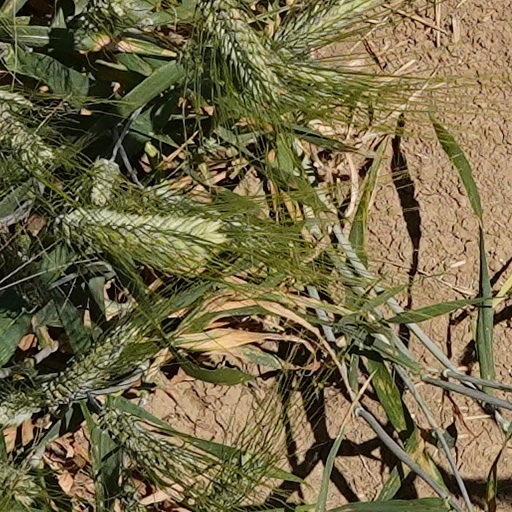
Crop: wheat